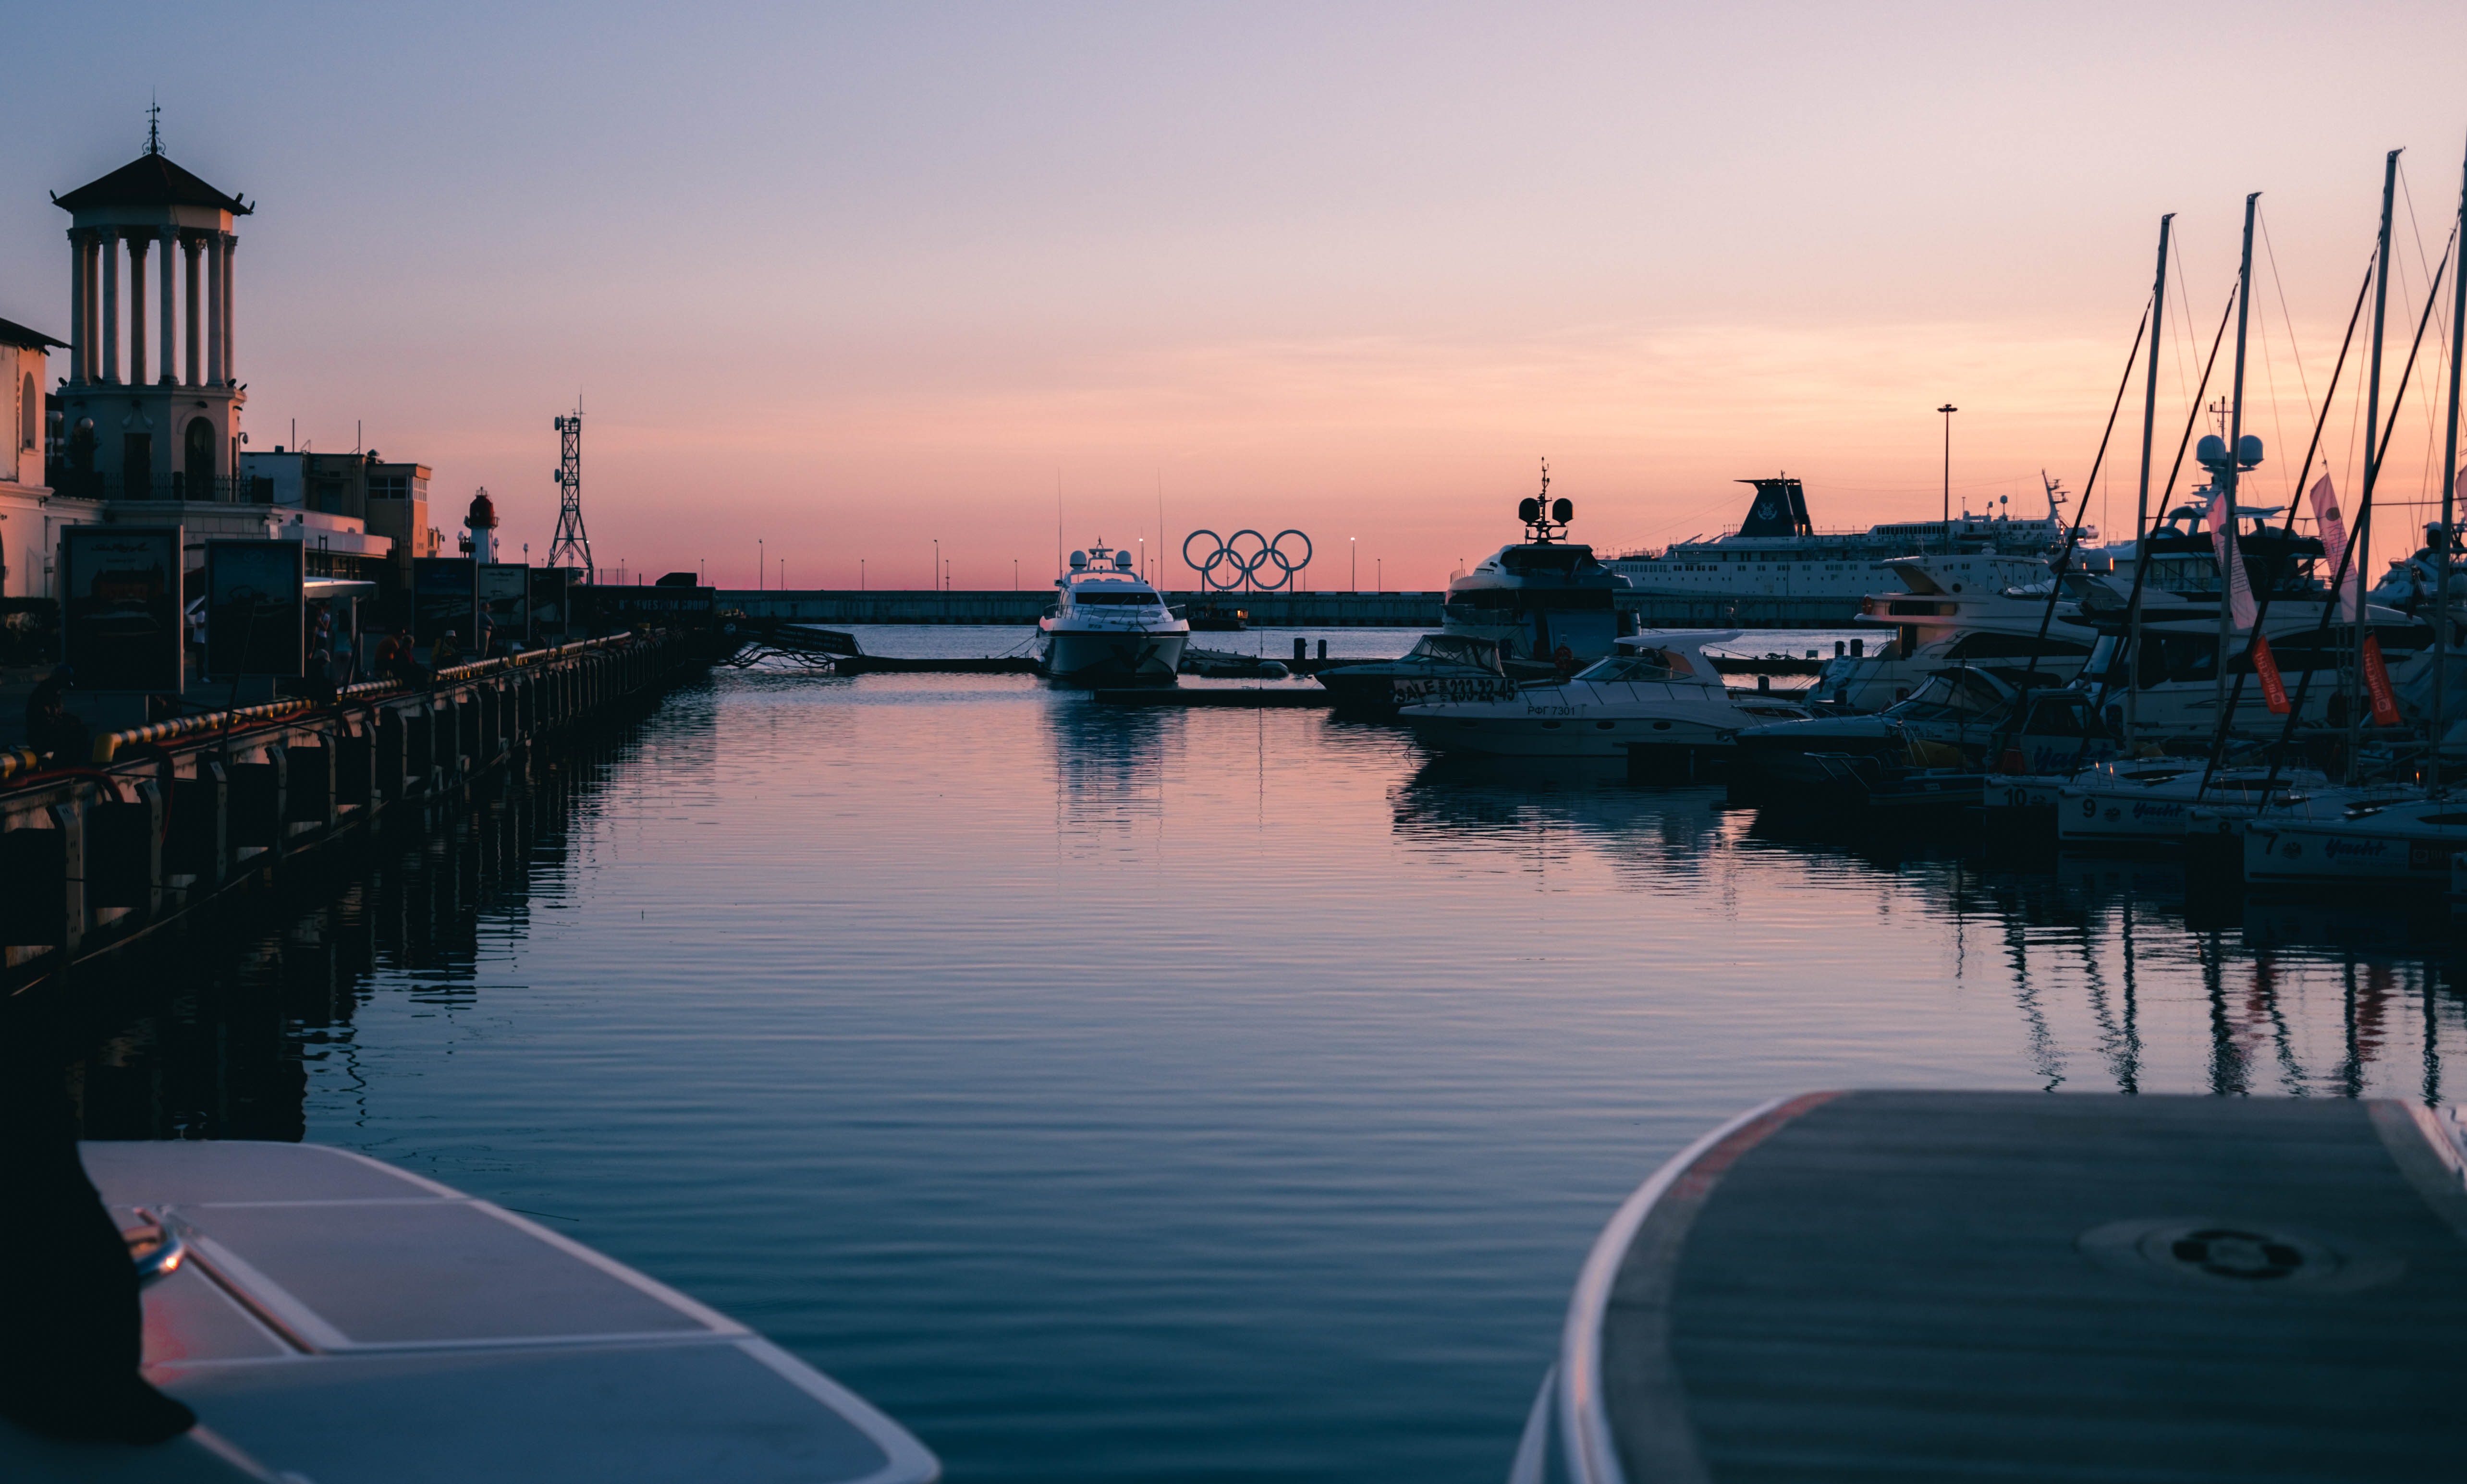
body of water, sky, waterway, water, water transportation, dusk, evening, harbor, sunset, marina, morning, boat, reflection, channel, canal, dock, river, cloud, sea, horizon, afterglow, vehicle, calm, port, ocean, city, inlet, sunrise, vacation, watercraft, dawn, fishing vessel, pier, coast, nonbuilding structure, night, bridge, tourism, yacht, bay